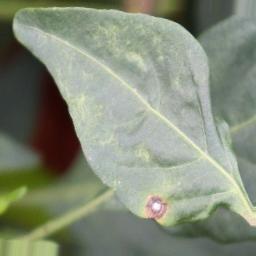
Label: cercospora